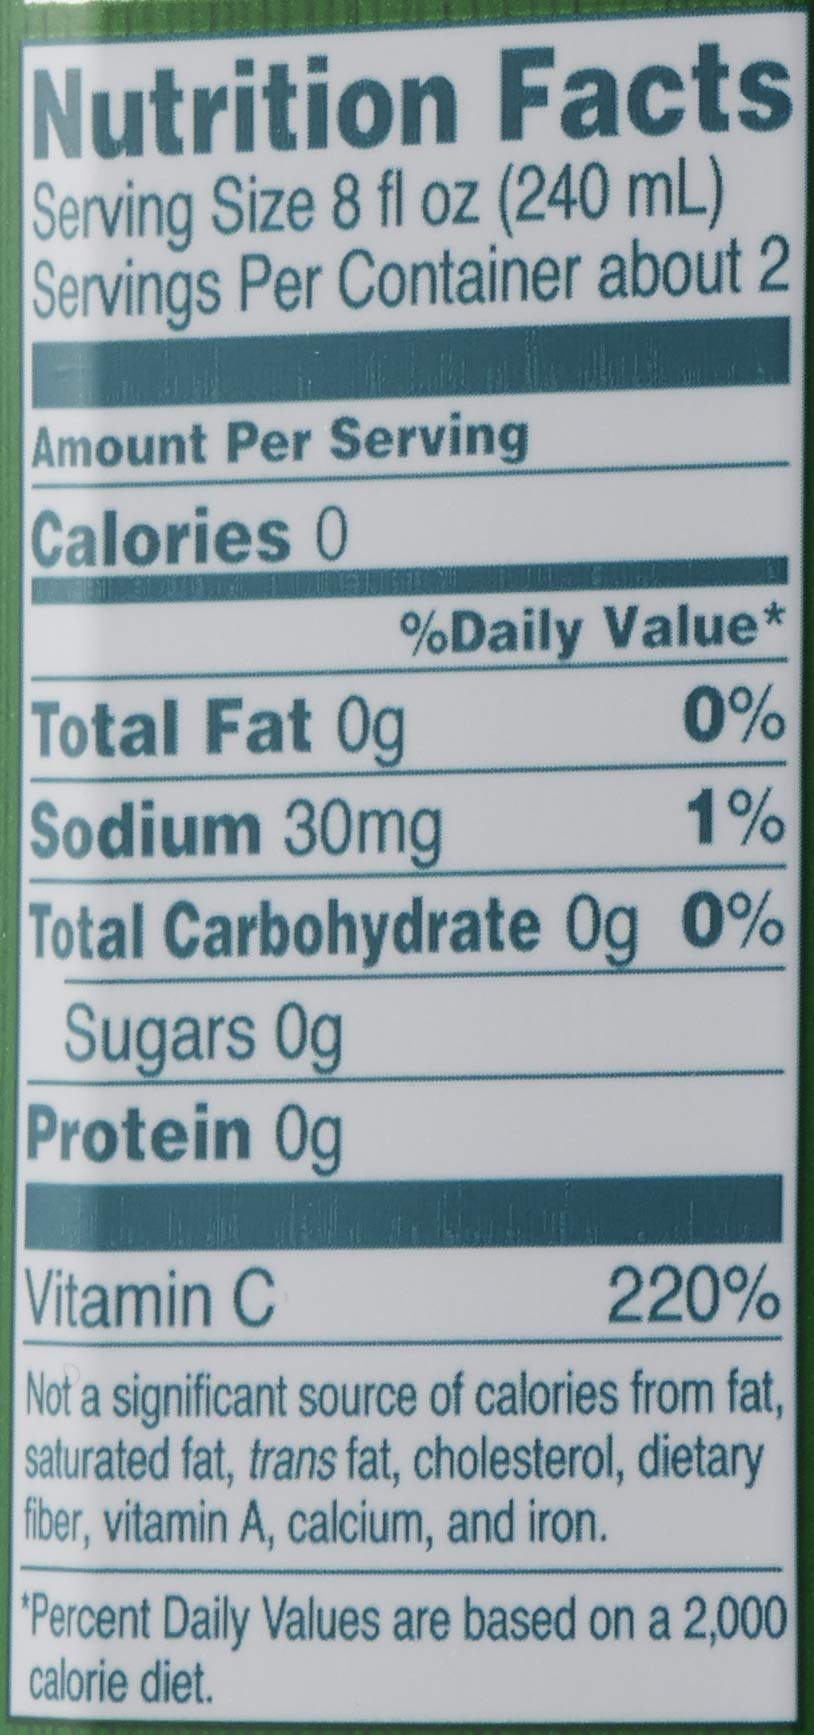
Item Name: Ito En Oi Ocha Unsweetened Bold Green Tea Unsweetened Zero Calories with Antioxidants Excellent Source of Vitamin C Product of Japan, 16.9 Fl Oz (Pack of 12)
Bullet Point 1: BOLD GREEN TEA: Oi Ocha Bold provides a bolder tasting iced green tea than our original iced green tea with the same whole-leaf tea benefits. Pure, authentically brewed tea with the essence and integrity of the whole leaf tea and all its health benefits.
Bullet Point 2: ICED REFRESHMENT: ITO EN's line of ready-to-drink teas provide you with deliciously refreshing iced teas from our Sencha Shots and Cold Brew Matcha to Jasmine Green Tea, Golden Oolong, Herbal Chamomile, and Mint Green Tea. It's pure iced refreshment.
Bullet Point 3: REFRESHINGLY GREEN: Green tea has long been revered for its high antioxidant content & as part of traditional Japanese tea ceremonies. Long regarded as a key to good health, happiness & wisdom, tea is the perfect refreshment for your health & well-being.
Bullet Point 4: GREEN TEA CULTURE: ITO EN (North America) was founded in 2001 to introduce our line of green tea products in the United States. From ready to drink matcha to our Sencho Shots to our iced jasmine tea and golden oolong teas, we've got your tea or tisane.
Bullet Point 5: DELICIOUS REFRESHMENTS: Try our delicious, refreshing teas if you've enjoyed teas from Tazo, Honest Tea, Celestial Seasonings, Yogi, Heavenly Tea Leaves, Twinings, Ahmad Tea, Zhena's Gypsy Tea, Arizona, Snapple, Pure Leaf, Steaz, Mighty Leaf or Tetley's.
Value: 202.8
Unit: Fl Oz

Price: 24.95